SilencerCo

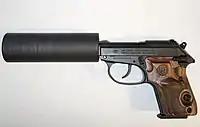
SilencerCo Omega 9k on a Beretta 3032 Tomcat

As one of the founding members of the American Suppressor Association (ASA), SilencerCo has been a part of education efforts and promoting suppressor-friendly legislation.